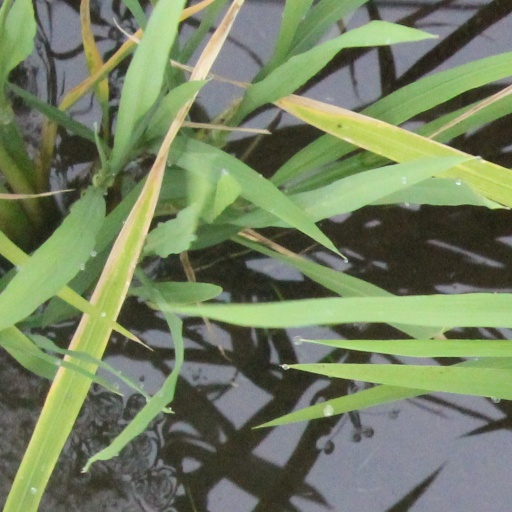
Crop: rice